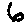
Label: 6